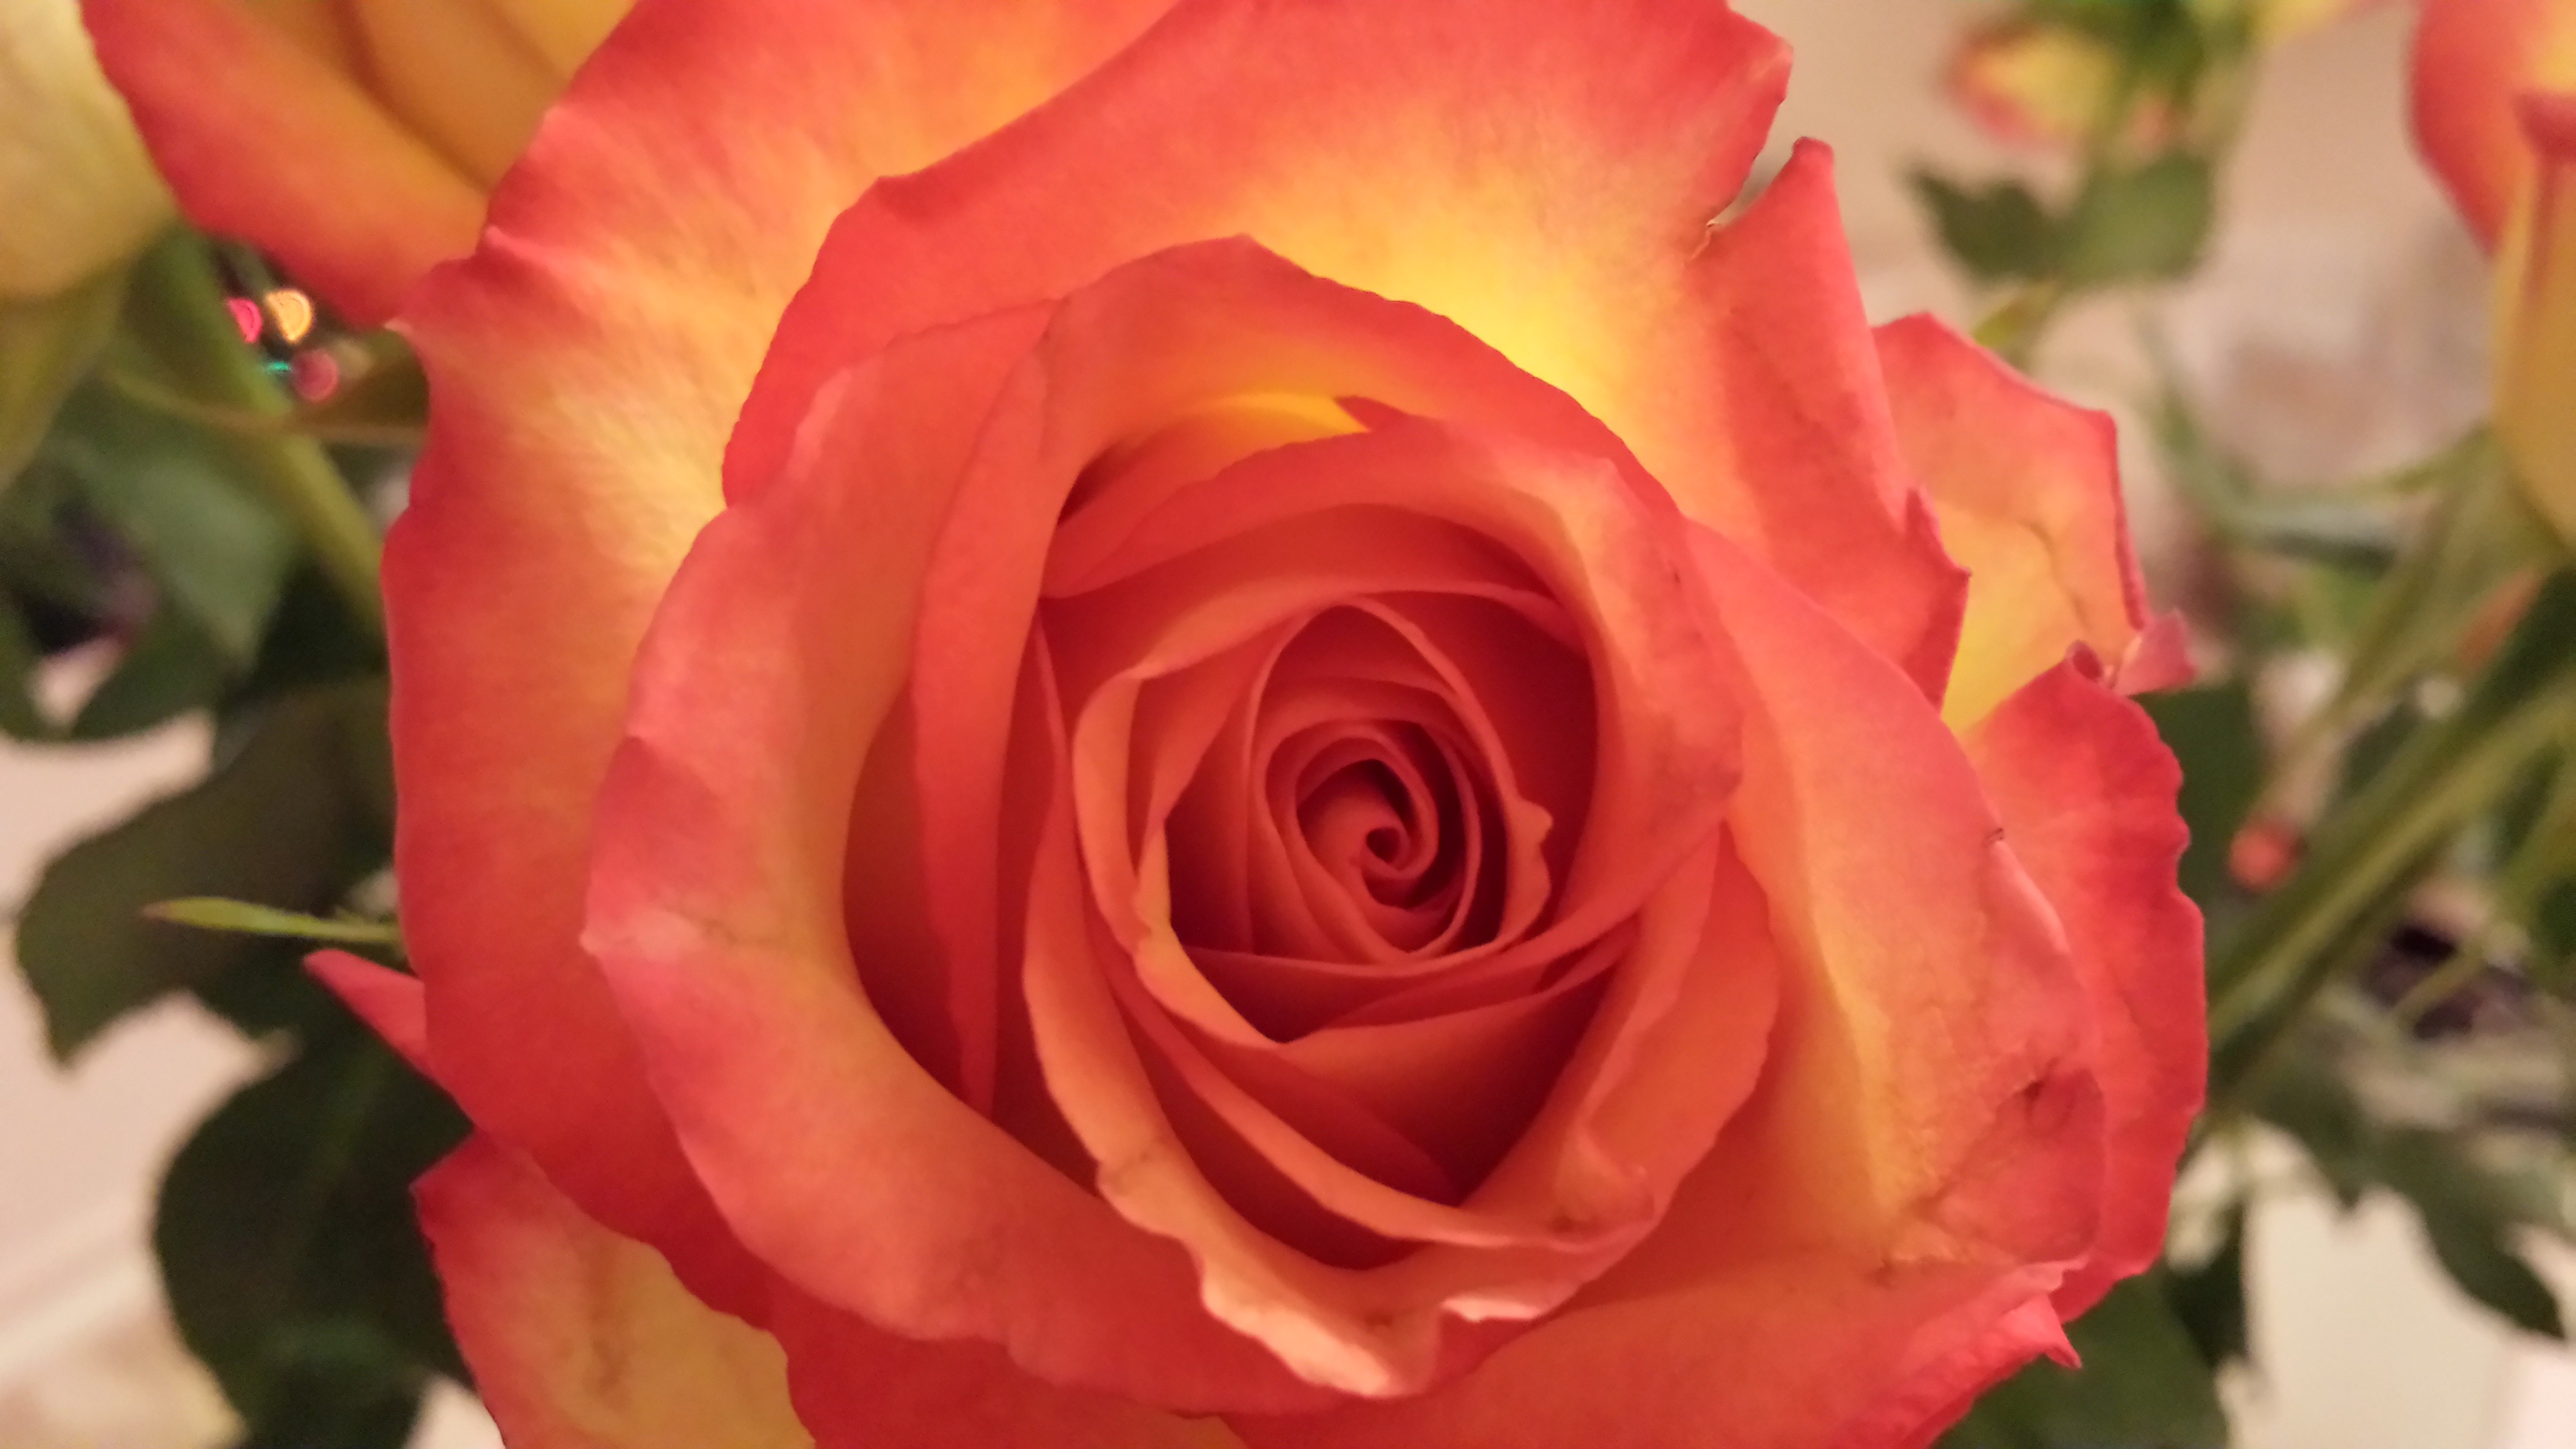
plant, flower, petal, love, rose, orange, red, blooming, pink, prickles, floribunda, macro photography, thorny, flowering plant, garden roses, rose family, rosaceae, valentine day, land plant, rose order